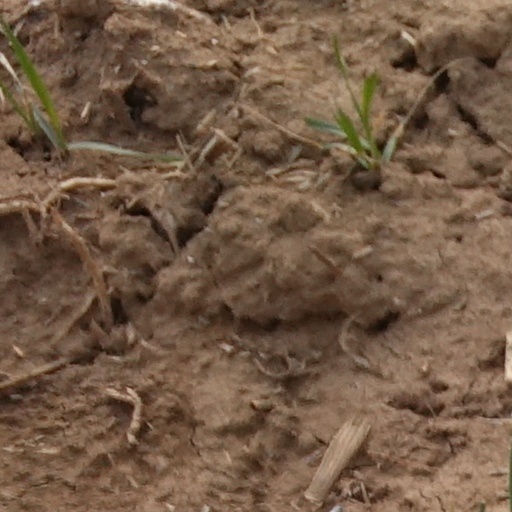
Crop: wheat